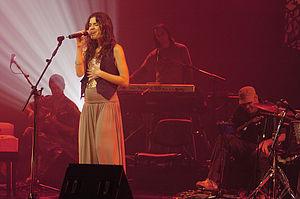
Mariana Aydar est une chanteuse de musique populaire brésilienne.